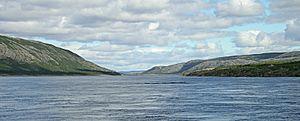
Rivière aux Feuilles, Québec